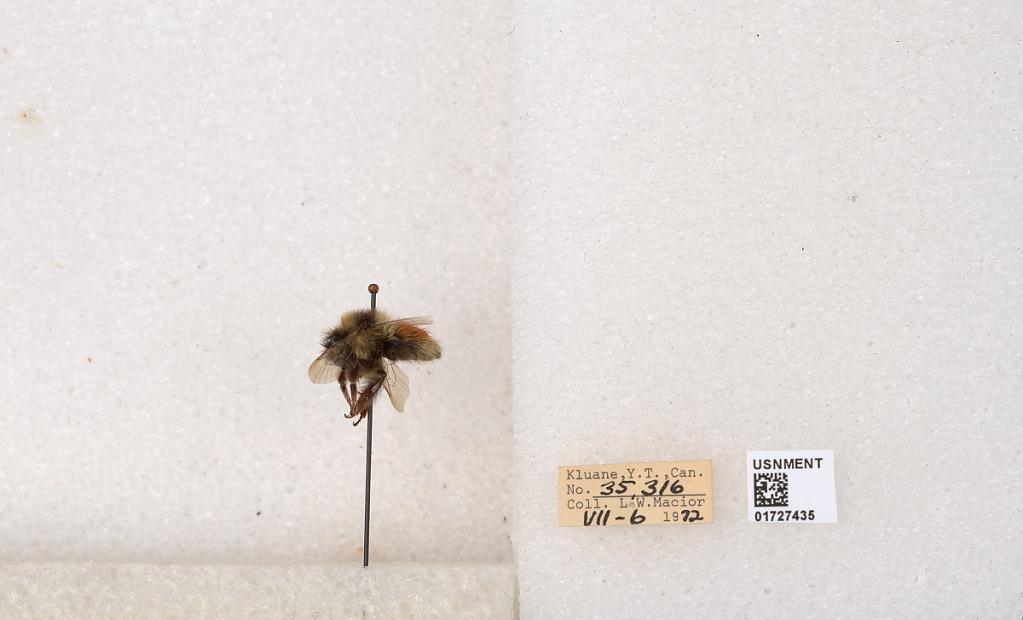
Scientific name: Bombus (Pyrobombus) sylvicola Kirby
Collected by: L. Macior
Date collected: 1972-7-6
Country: Canada
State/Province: Yukon
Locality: Kluane
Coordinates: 61.2426, -139.113